Grant Robertson

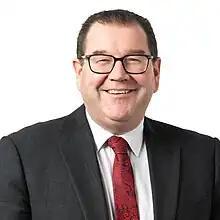
Robertson in 2023

Grant Murray Robertson (born 30 October 1971) is a retired New Zealand politician and member of the Labour Party who served as the Minister of Finance from 2017 to 2023, as Minister of Foreign Affairs in November 2023, and as the 19th Deputy Prime Minister of New Zealand from 2020 to 2023. He was the member of Parliament (MP) for from to .